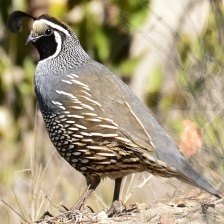
Species: CALIFORNIA QUAIL
Scientific name: CALLIPEPLA CALIFORNICA
ImageNet parent category: quail